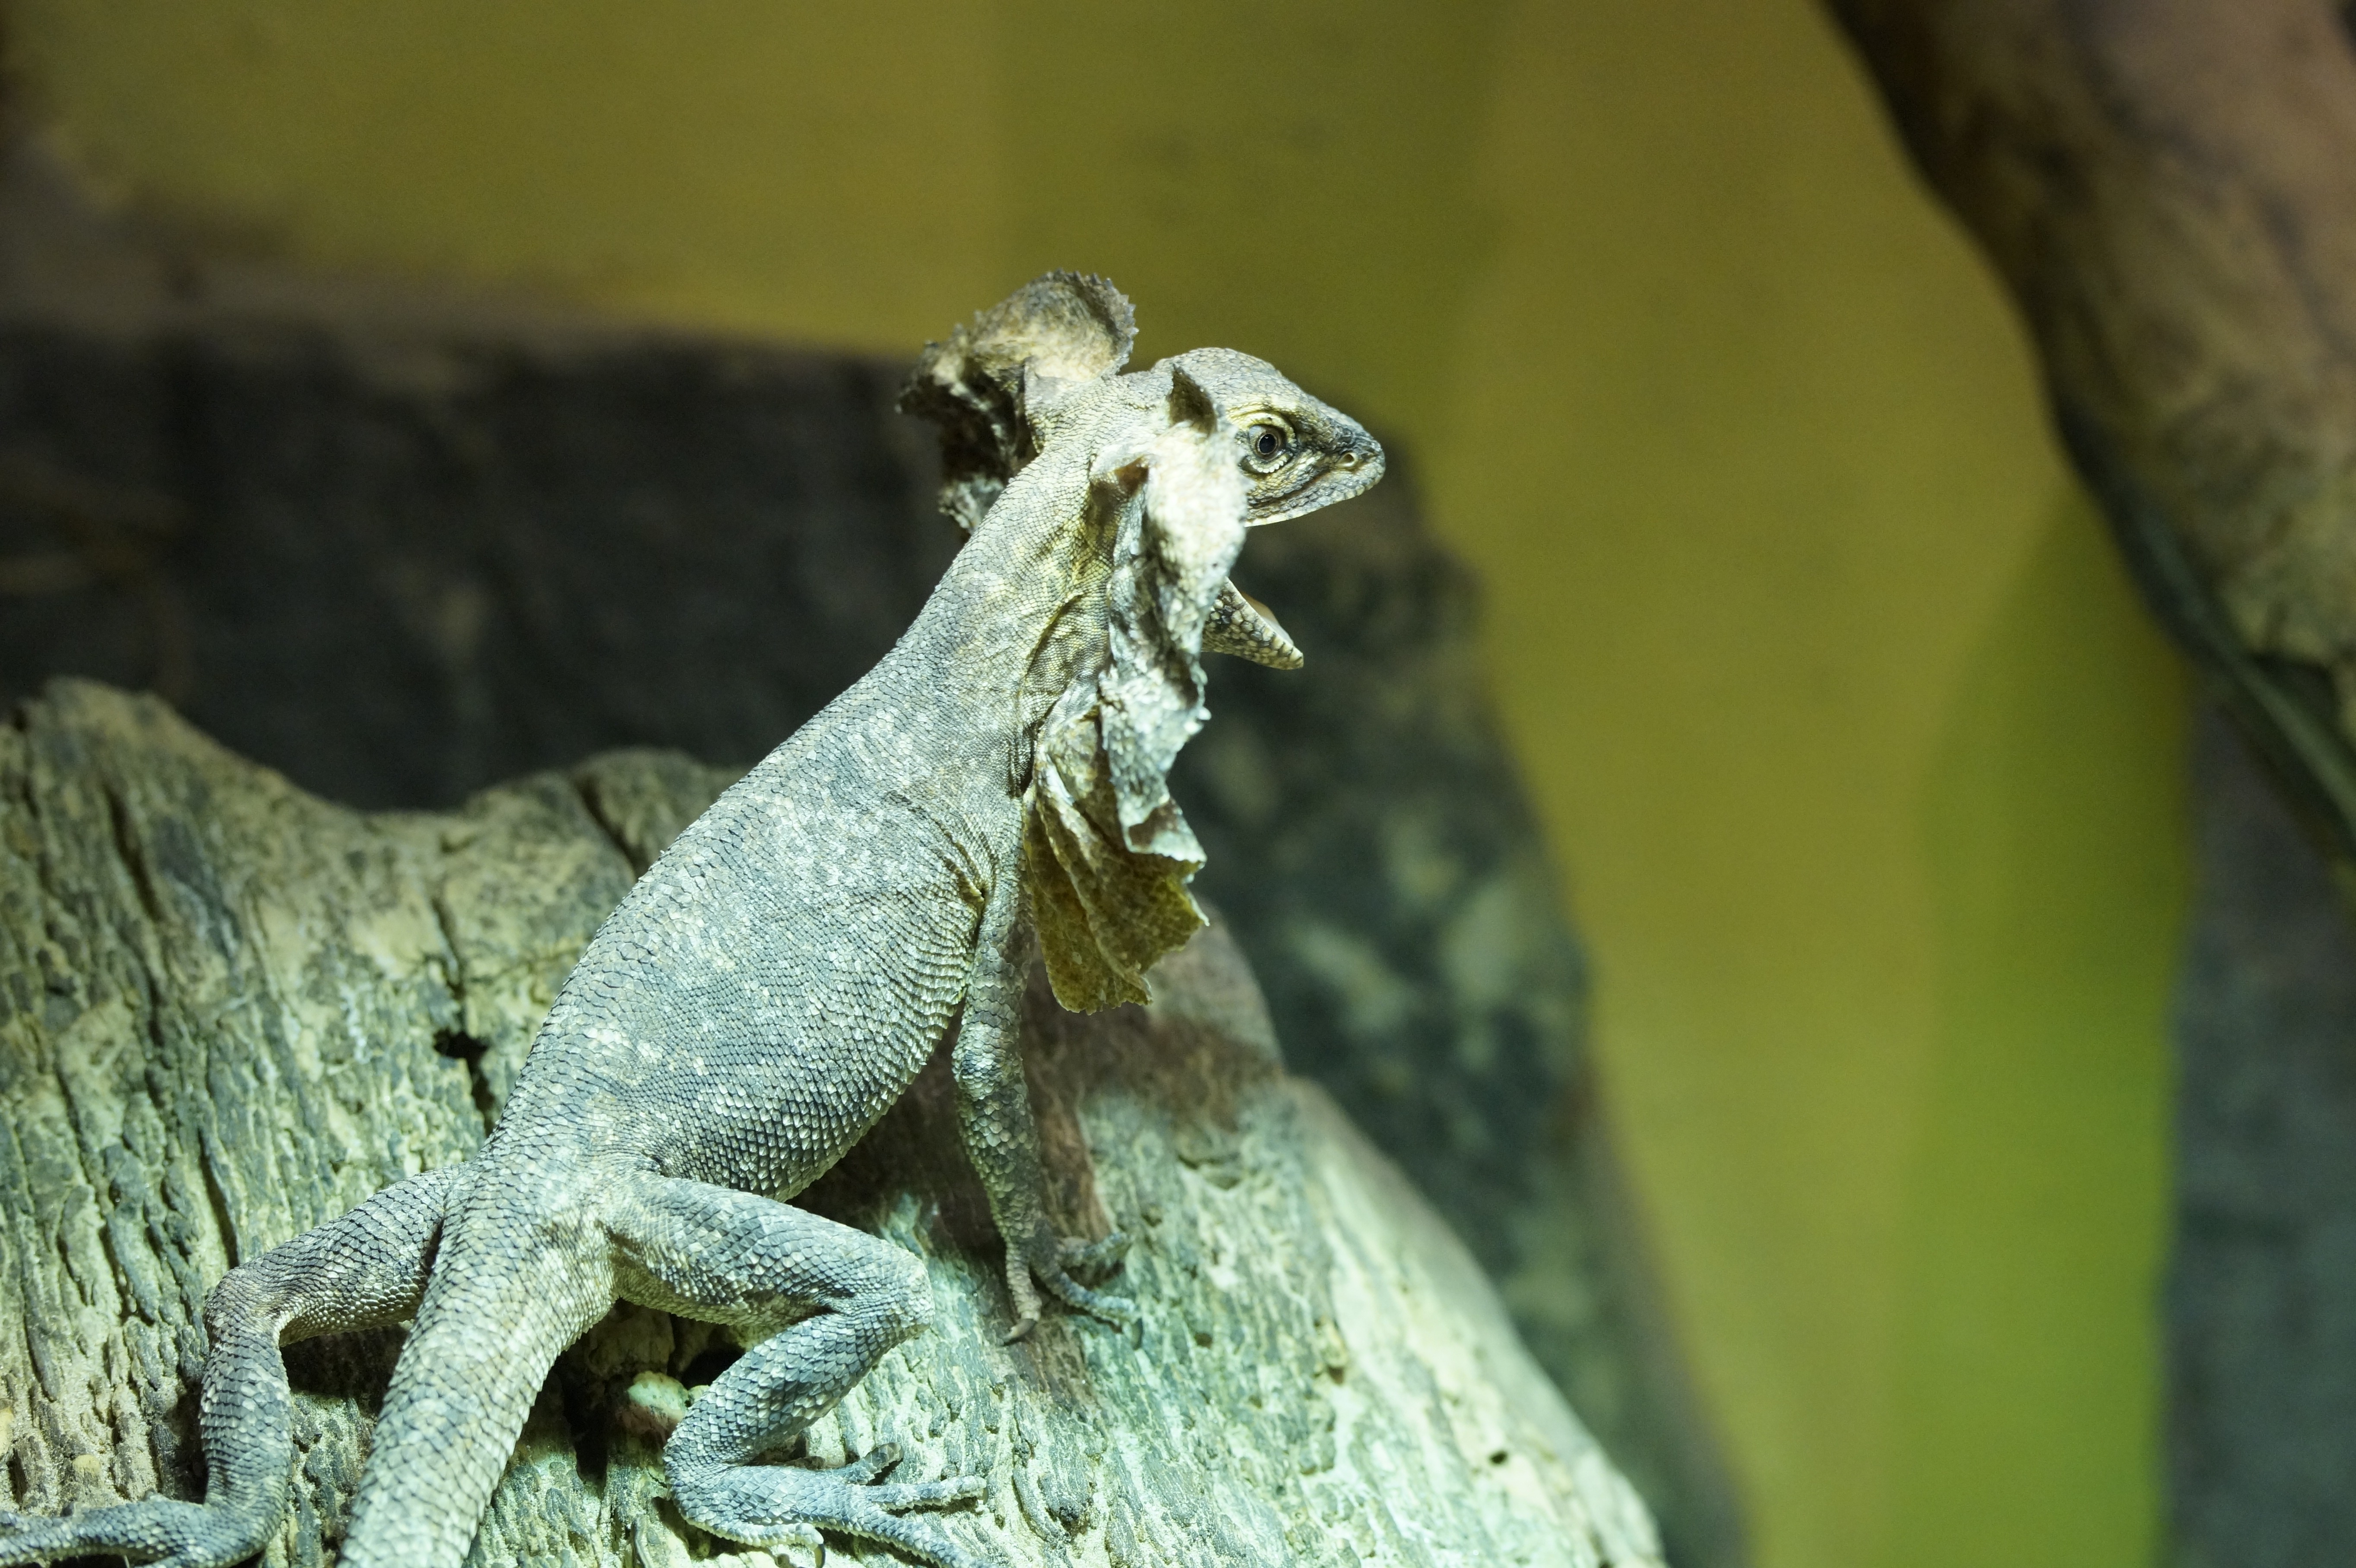
nature, wildlife, zoo, green, reptile, amphibian, iguana, fauna, lizard, collar, close up, chameleon, dragon, warning, terrarium, iguania, macro photography, agamidae, setting up, intimidate, threaten, scaled reptile, skin flap, frill necked lizard